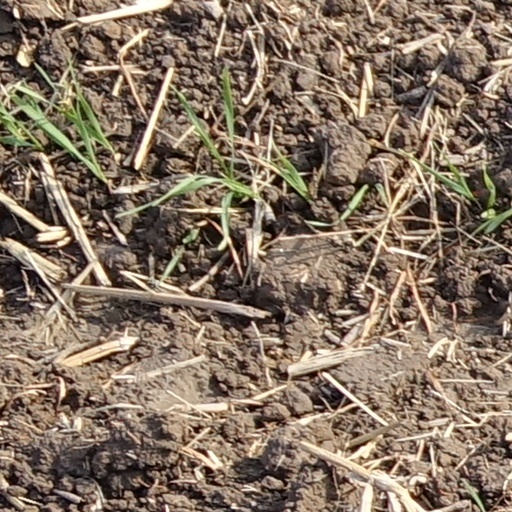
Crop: wheat